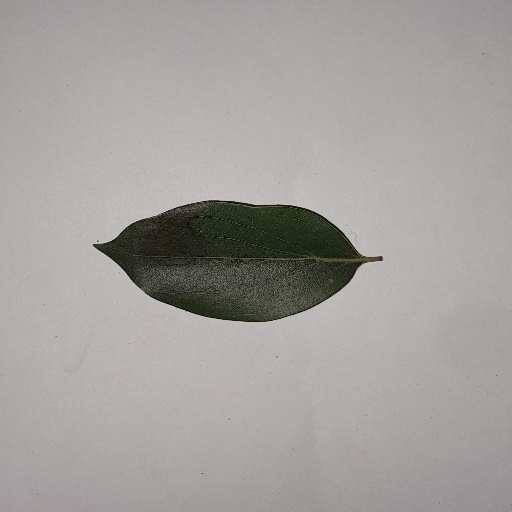
Species: Camphor
Leaf condition: Bacterial Spot